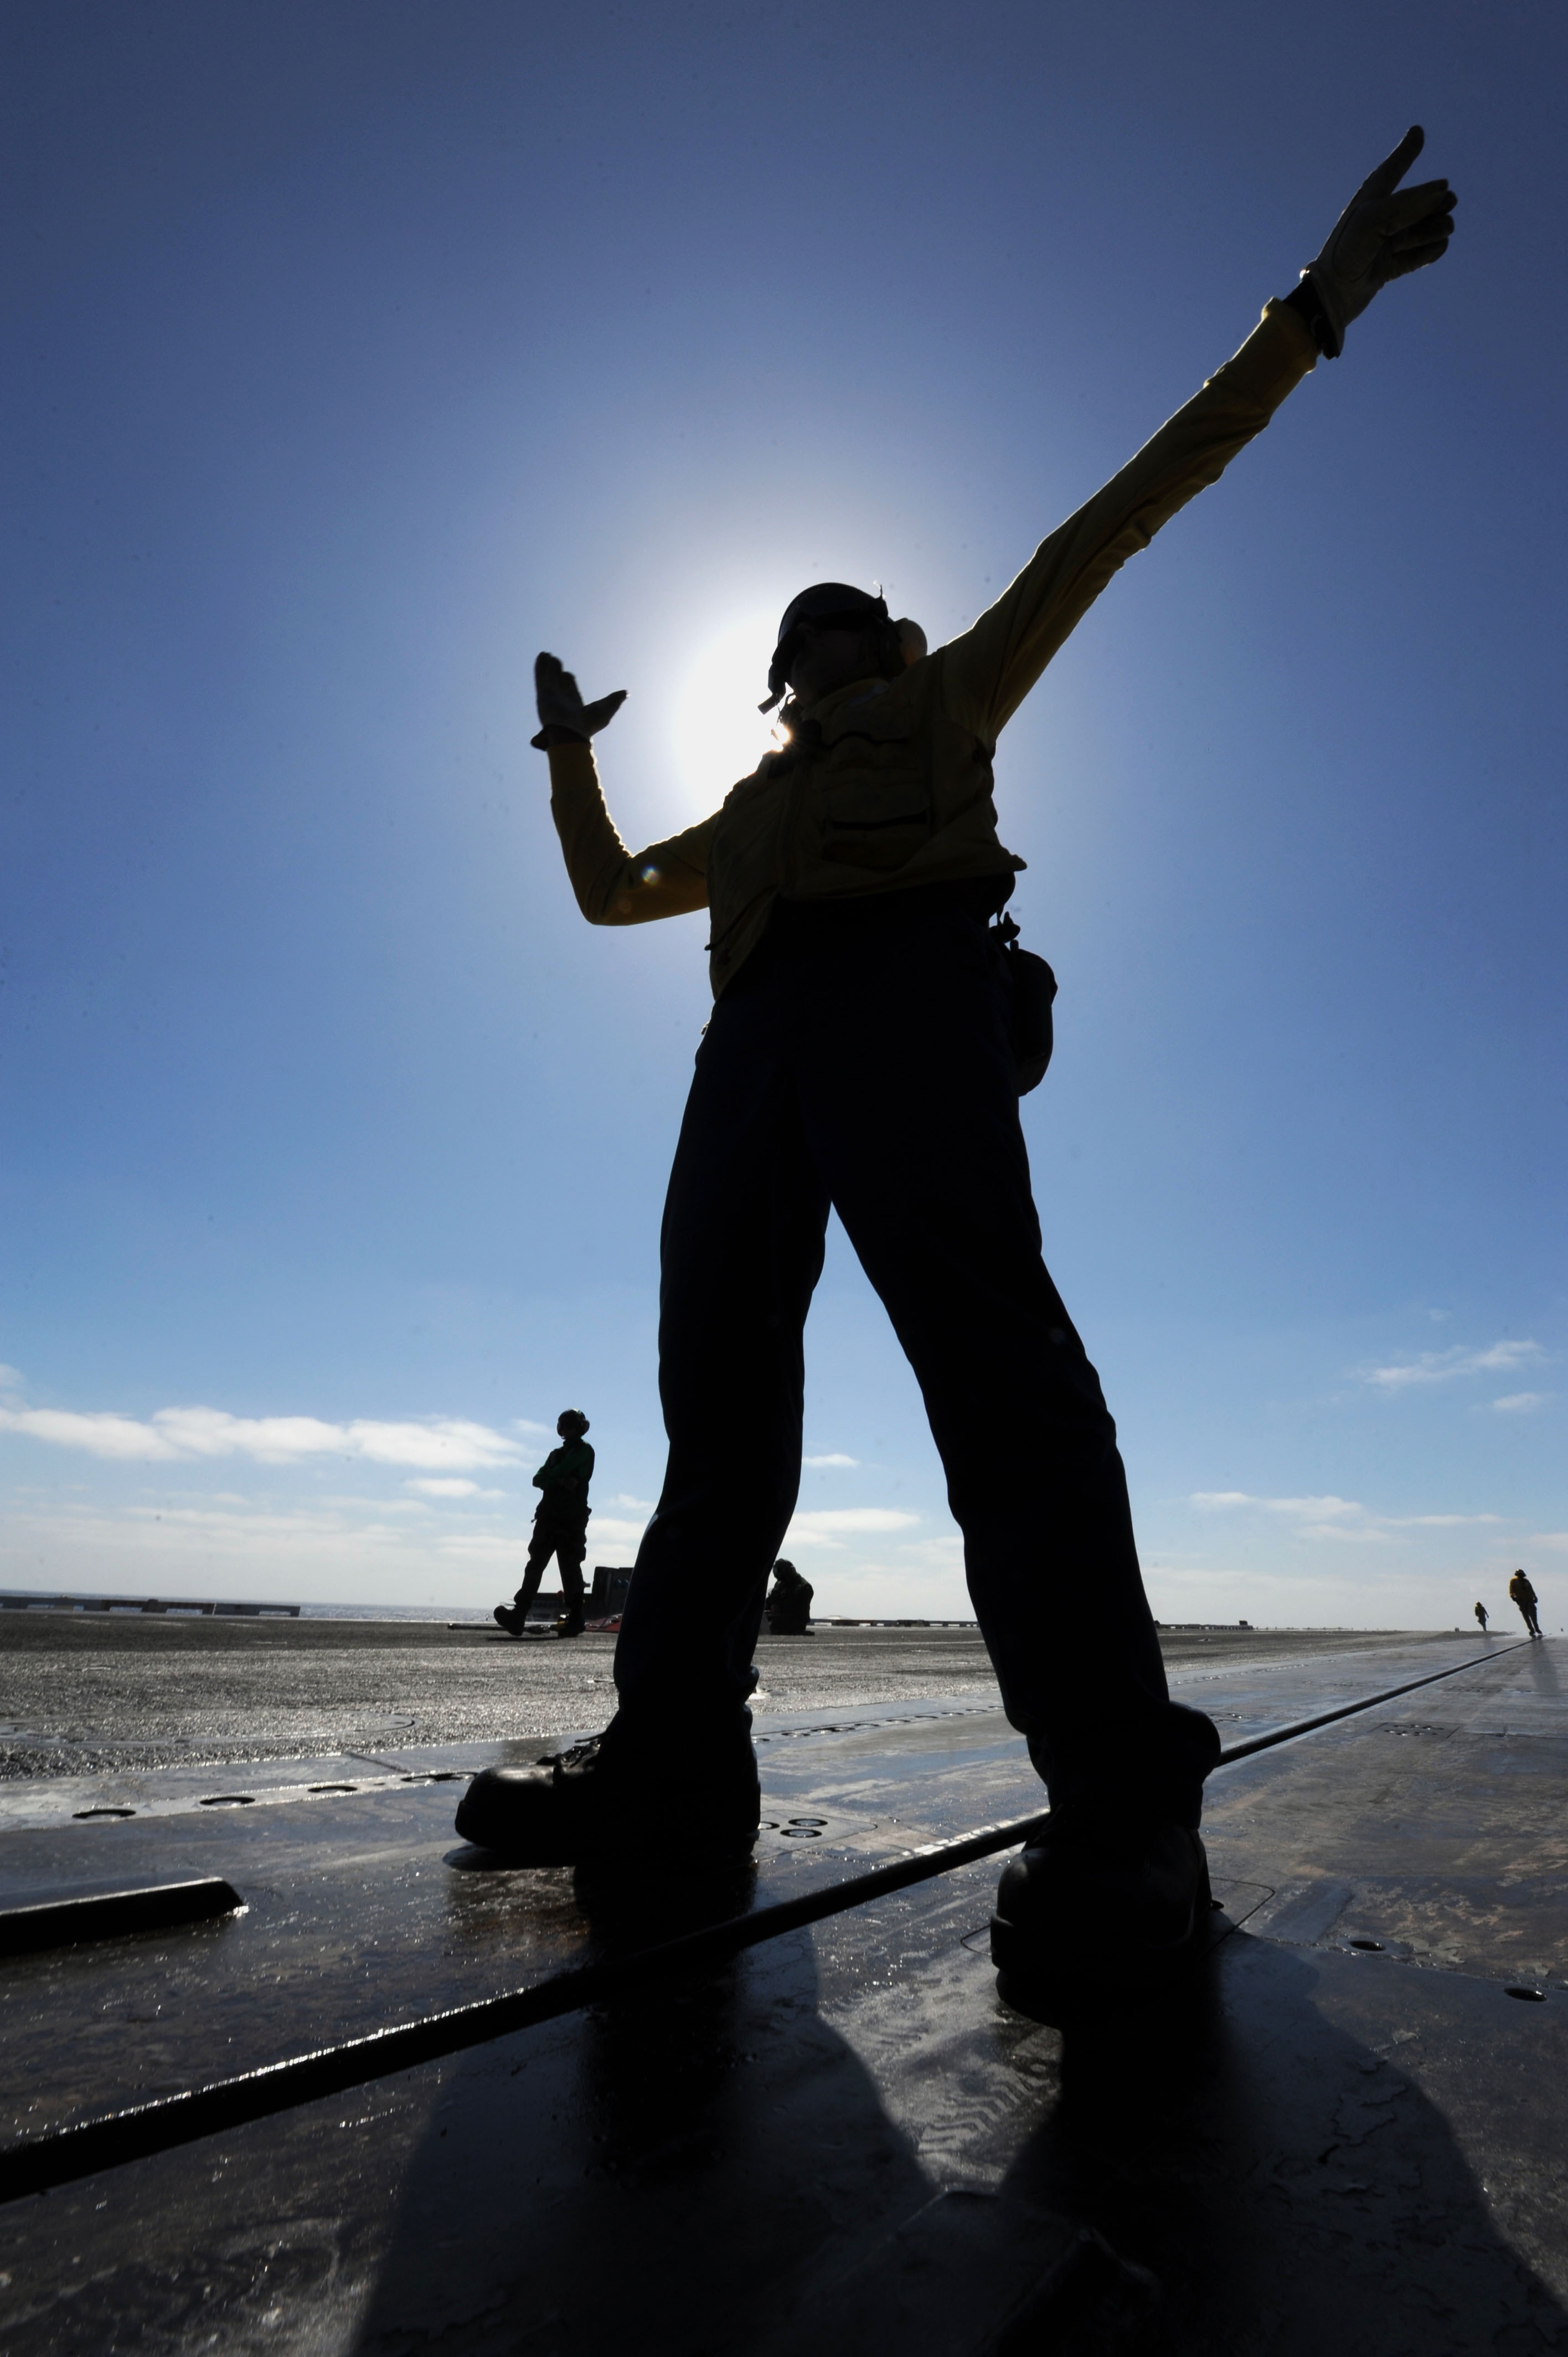
man, beach, sea, water, ocean, silhouette, sky, sun, ship, monument, military, statue, reflection, blue, black, photograph, image, navy, sailor, showing, aircraft carrier, directing, flight deck